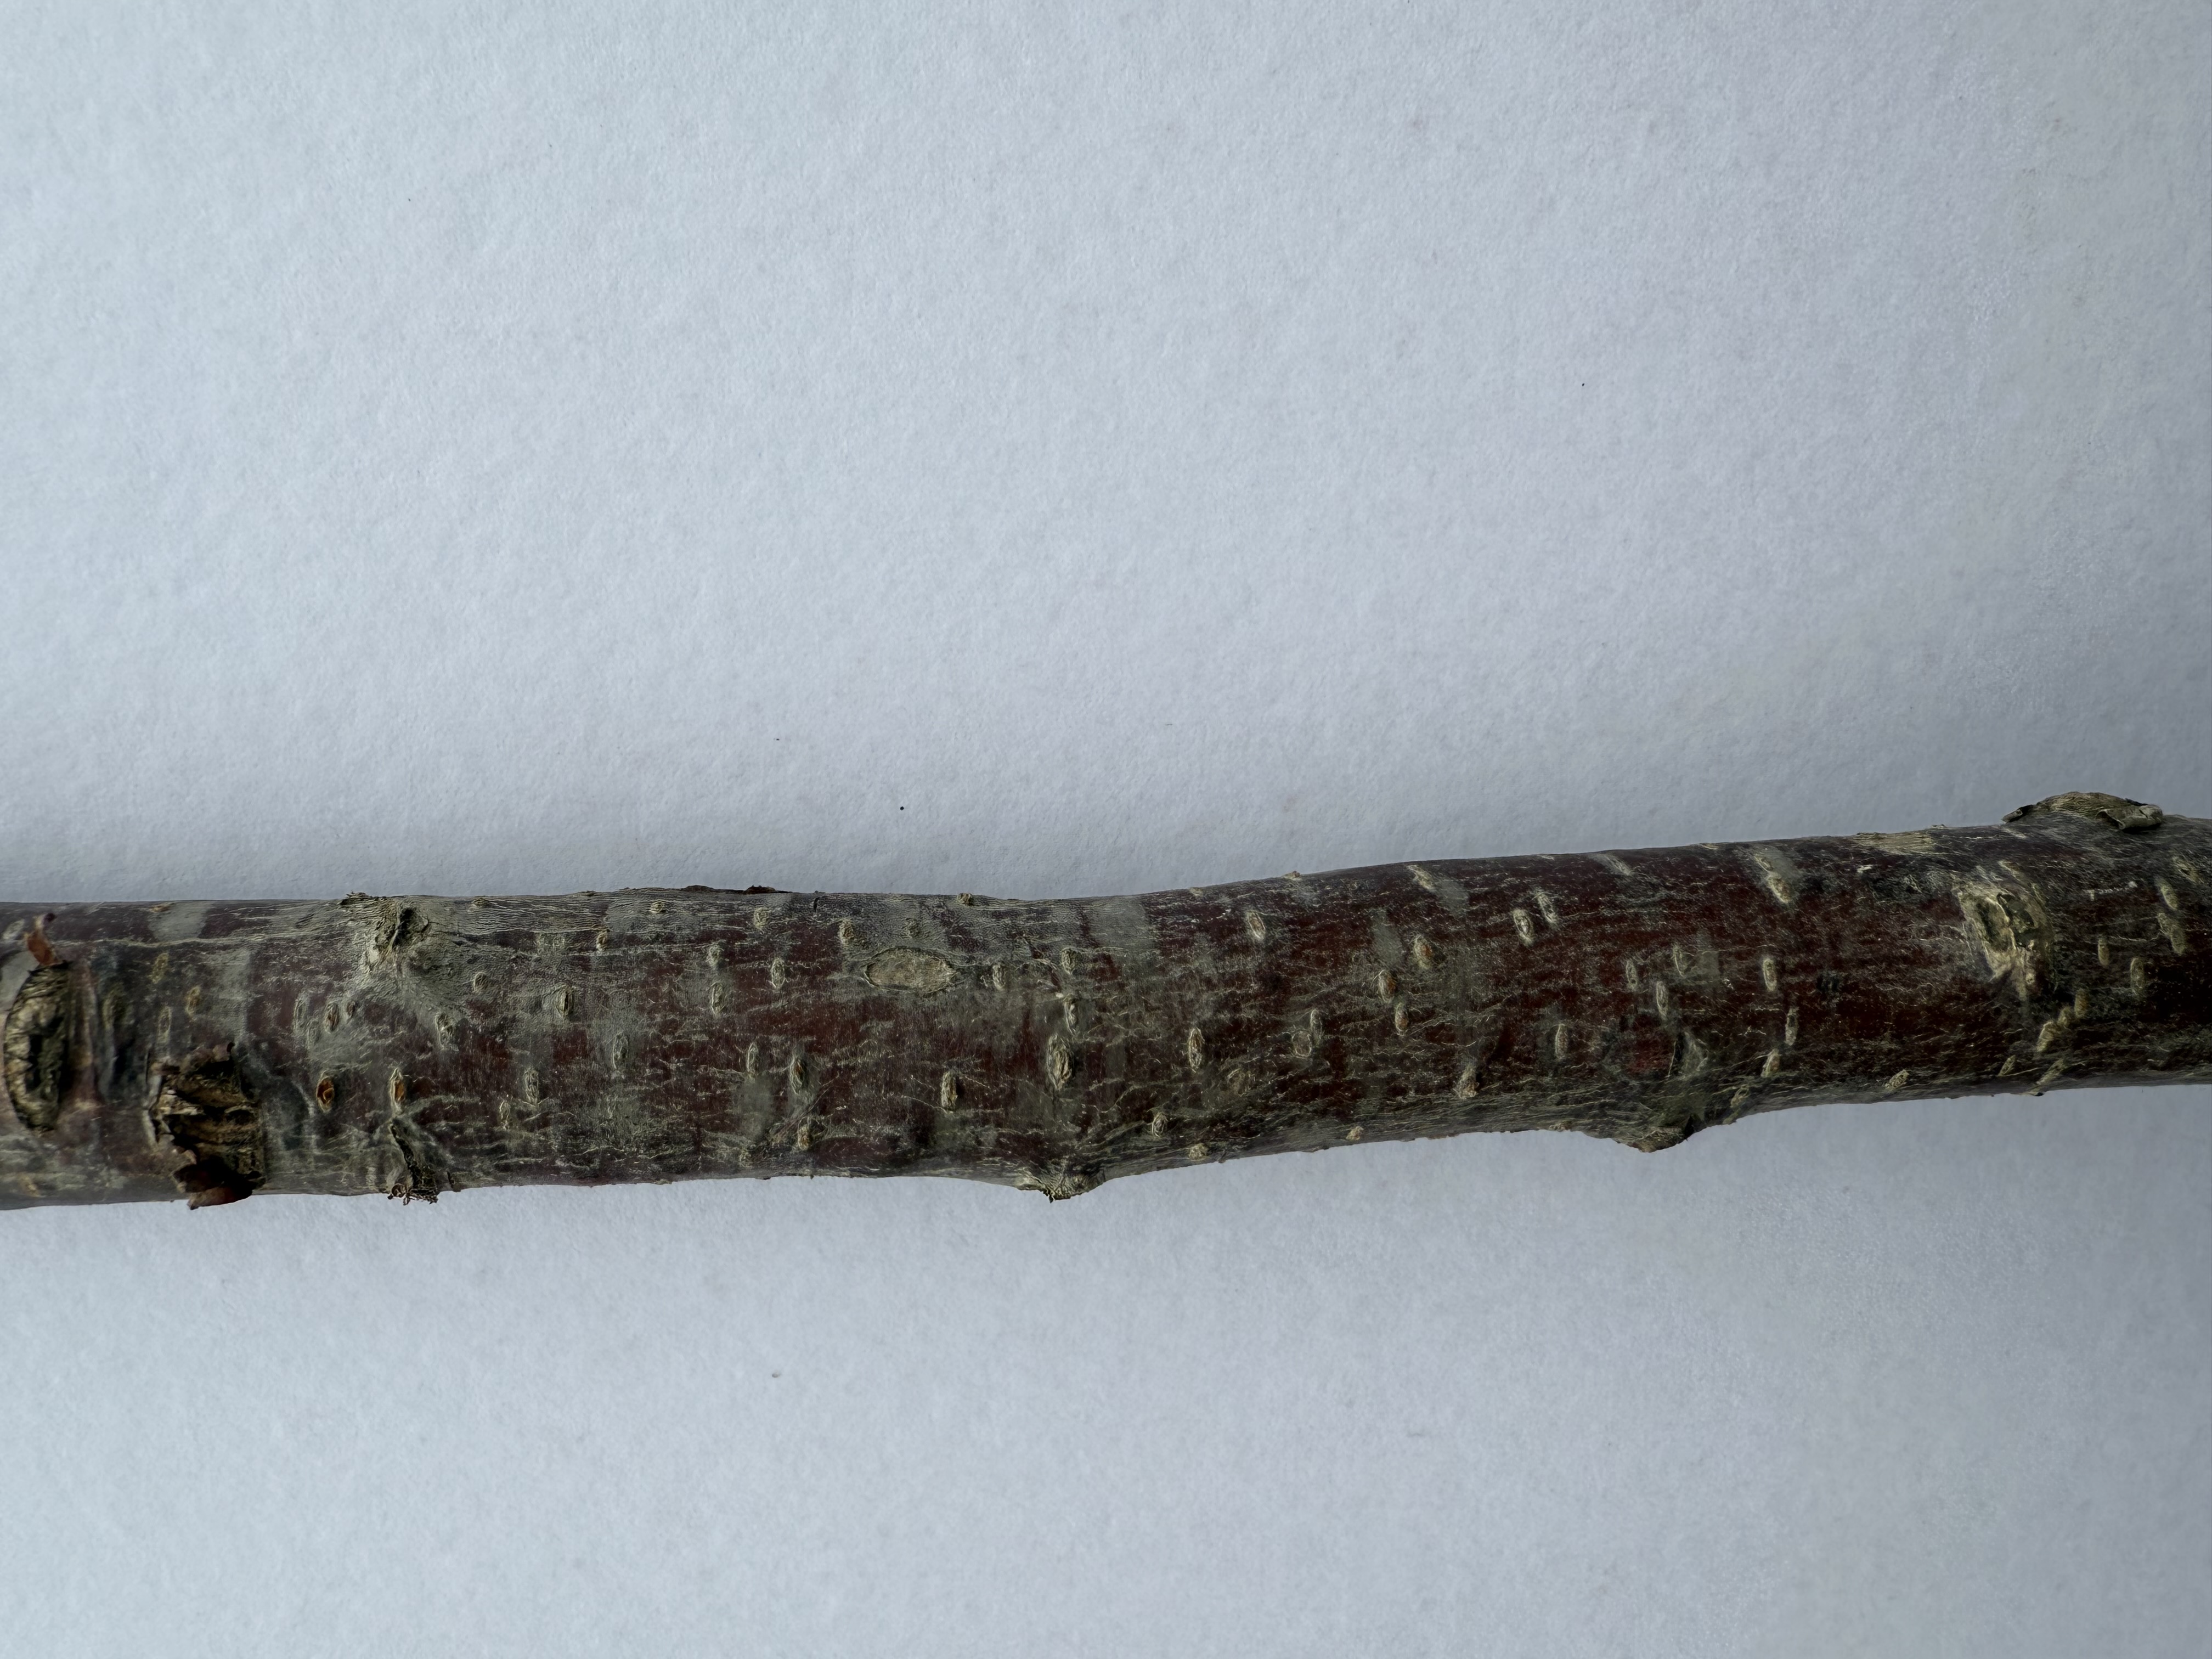
Variety: Kutahya Sour Cherry